Romanian rural systematization program

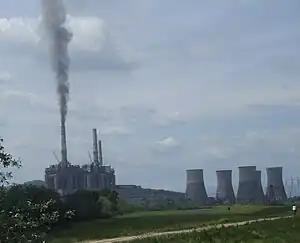
Rovinari – the only town created under the Systematization Law before the batch of 23 in 1989

Nicolae Ceaușescu's 1988 idea to raze about half of Romania's 13,000 villages and rebuild others into "agro-industrial centers" was not new. It had been written into law in 1974. At that time, about 3,000 villages were scheduled to die out gradually, while 300–400 more were to be transformed into towns. However, industrial construction assumed priority, overshadowing the rural reconstruction and resettlement program, which was not pursued with any vigor. In the spring of 1988, however, the rural systematization program reemerged as a top priority on Ceaușescu's agenda. The concept was first developed by Nikita Khrushchev, aiming to raise the standard of rural life by amalgamating villages in order to stop the migration of younger people from rural to urban. However, the project was forgotten while Ceaușescu focused on other projects, such as the Centrul Civic and the Danube–Black Sea Canal, but it was relaunched in March 1988. The 1974 law for urban and rural territorial reorganization provided for the development of the countryside by focusing on the more viable villages while the rest would be gradually starved of investment. However, momentum was lost in the late 1970s, and of the 140 new towns promised by 1985, only one – Rovinari – was completed in 1981. No explanation was ever given, but likely Ceaușescu transferred his attention to the aforementioned projects.